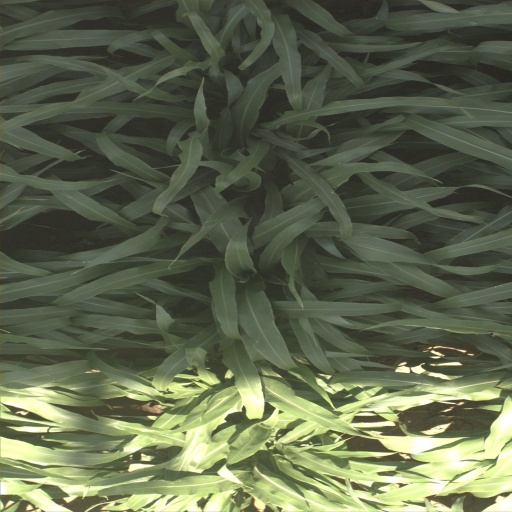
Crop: sorghum